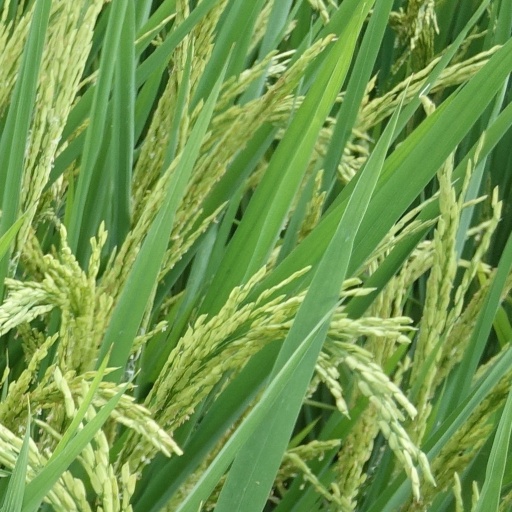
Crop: rice